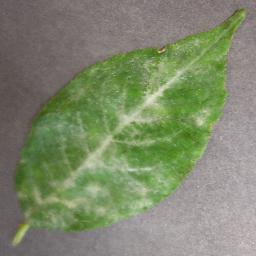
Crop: cherry
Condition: (including_sour)_powdery_mildew